Wolfram von Richthofen

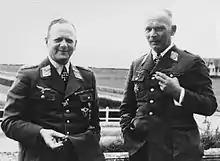
Richthofen with field marshal Erhard Milch in 1940

Before he joined the Air Service, Richthofen was given leave in Germany until he reported to the 14th Flying Replacement Regiment based at Halle, one of several large flight schools. At this point in the war, German training was more thorough and longer than that of the British Royal Flying Corps (RFC) and at least equal to that of the French Air Force and the United States Army Air Service (USAAS). His training lasted three months, and he was assigned to the 11th Flying Replacement Battalion for advanced training in March 1918.